Kathryn Hahn

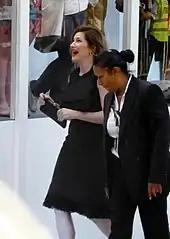
Hahn at the premiere of "This Is Where I Leave You" in 2014

In 2013, Hahn played her first leading role, in the comedy-drama film "Afternoon Delight", which was written and directed by Joey Soloway. The film premiered at the 2013 Sundance Film Festival. For her role, she was nominated for the Gotham Independent Film Award for Breakthrough Actor. Later that year, Hahn appeared in the box-office hit "We're the Millers", and co-starred in "The Secret Life of Walter Mitty". In 2014 she starred in the comedy film "Bad Words", and the ensemble comedy-drama film "This Is Where I Leave You".